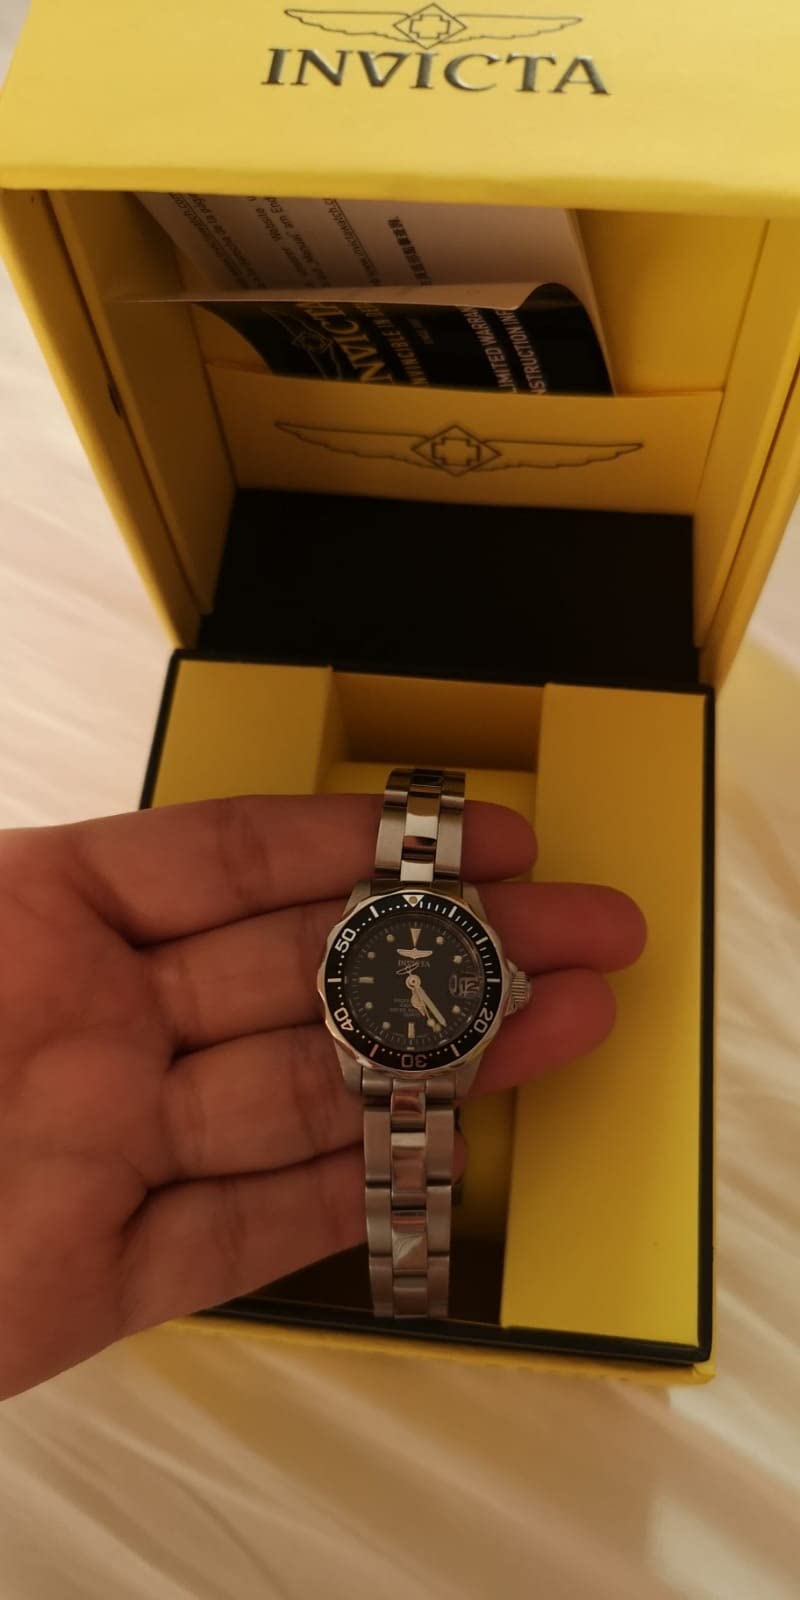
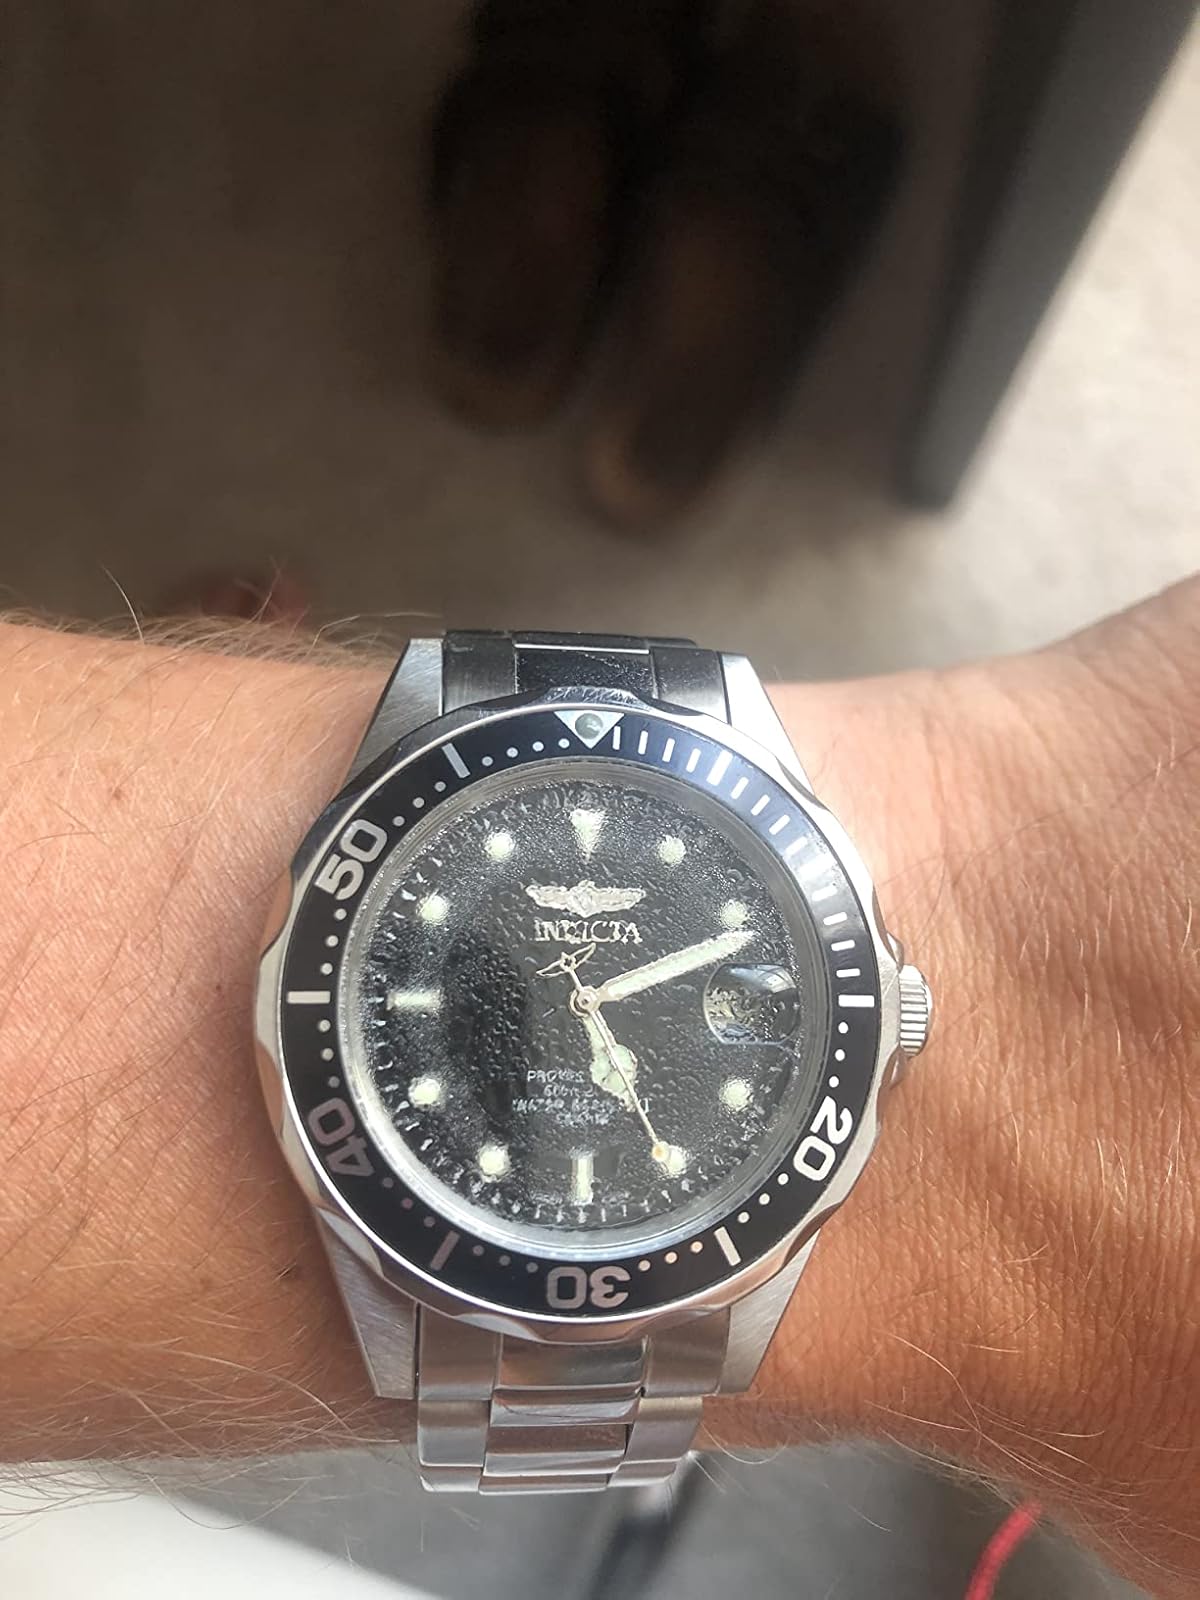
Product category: accessories_watch
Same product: yes